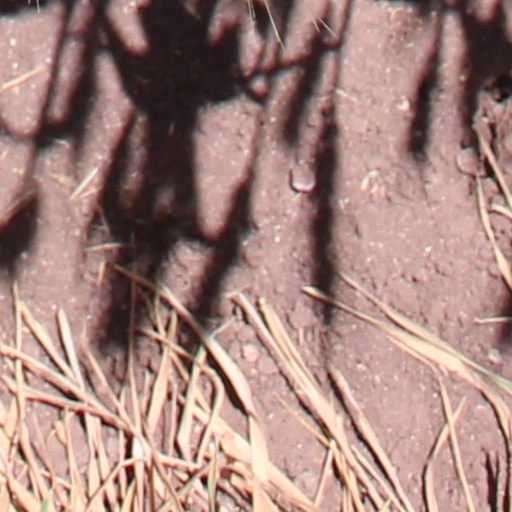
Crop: wheat